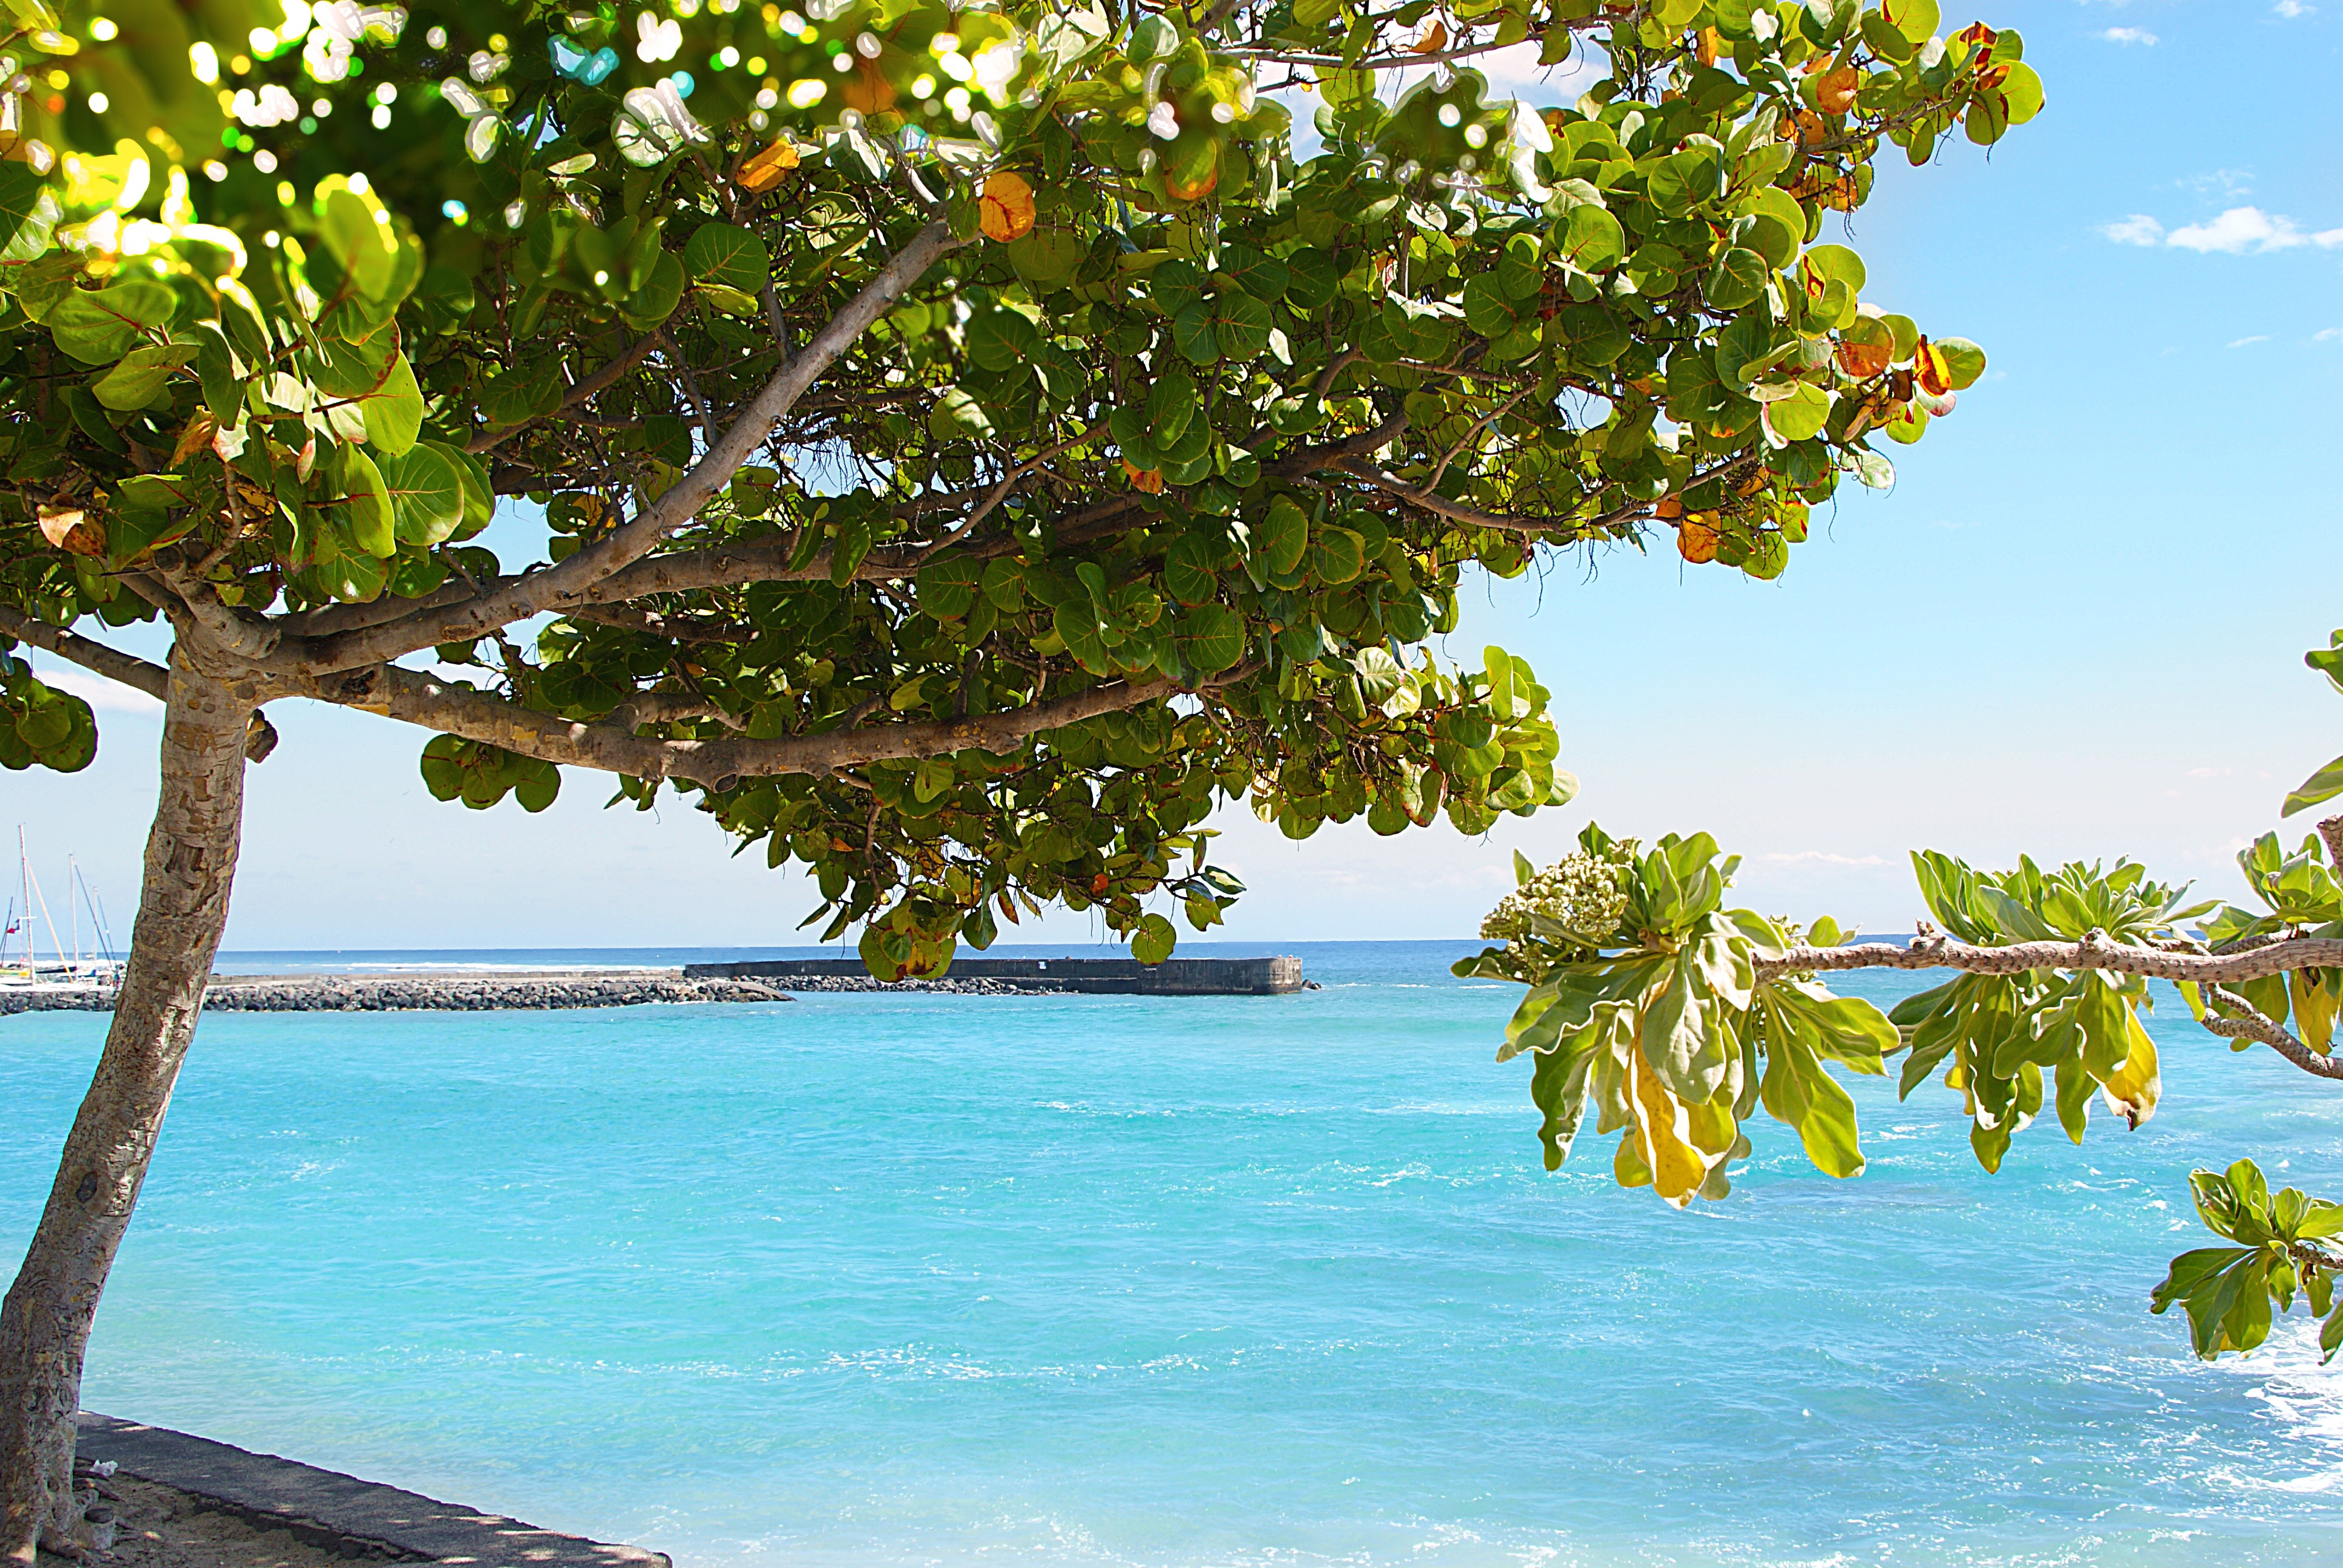
beach, sea, tree, water, ocean, sun, vacation, relax, port, leisure, leaves, waves, side, caribbean, tropics, endemic, angling, indian ocean, st paul, reunion island, arecales